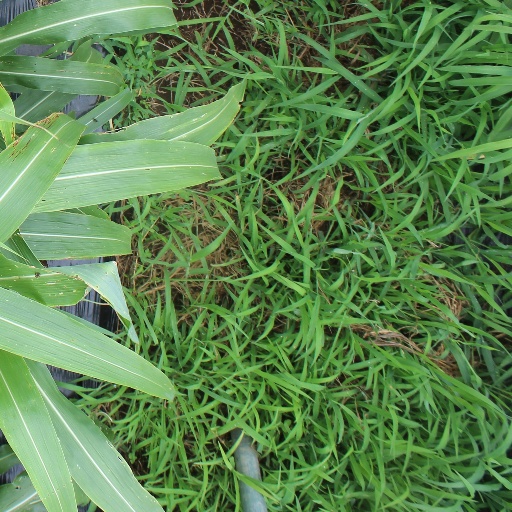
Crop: sorghum